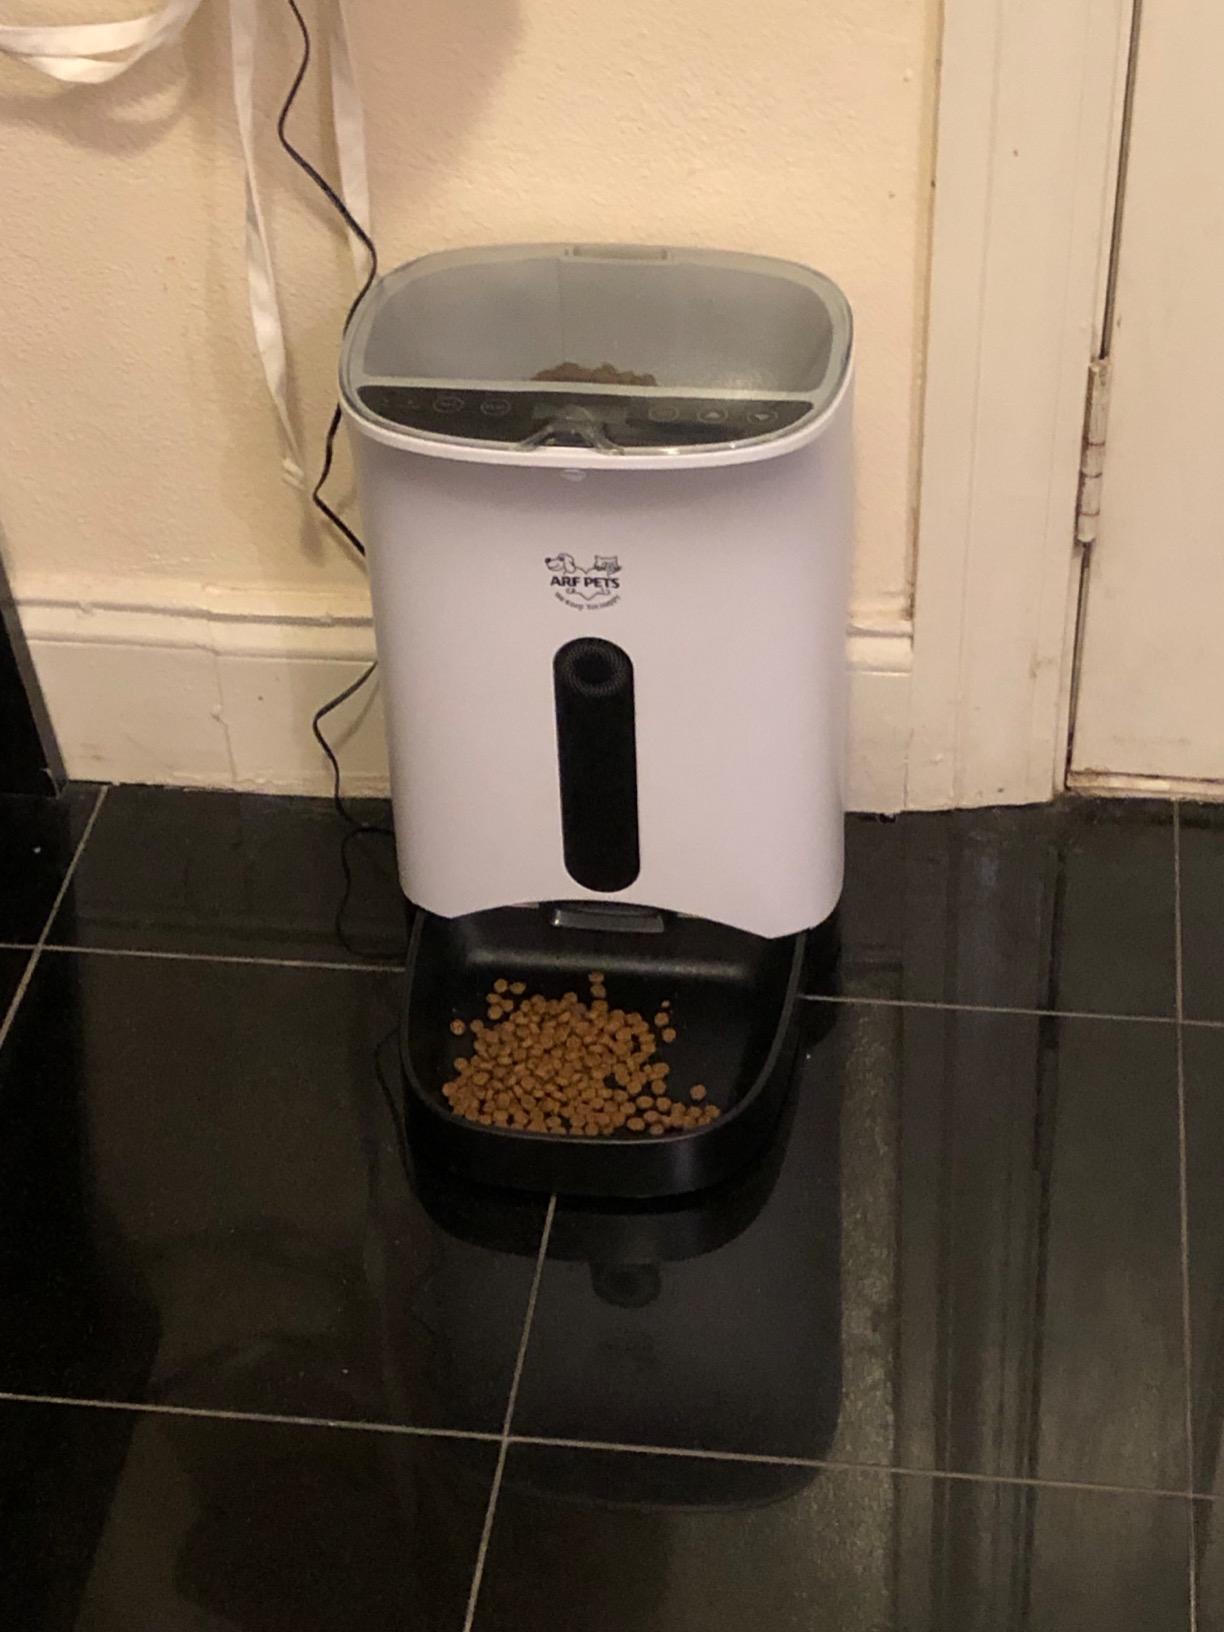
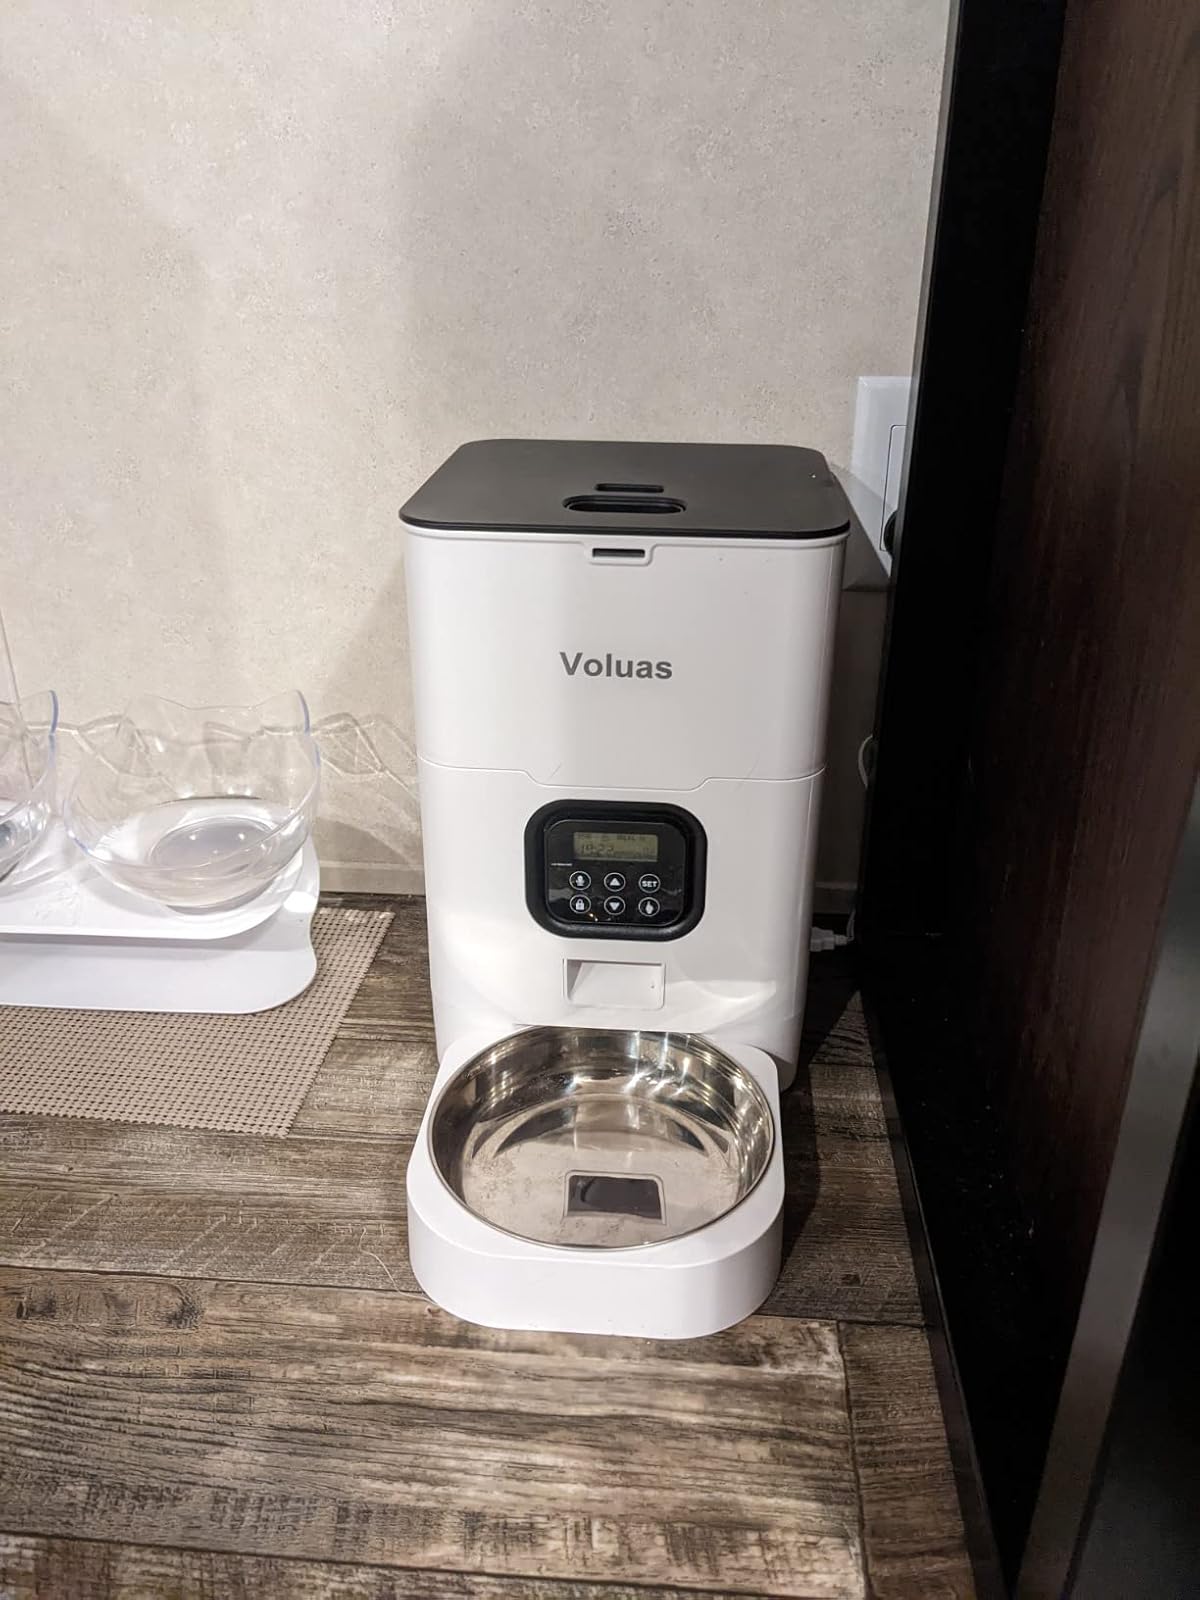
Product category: items_feeder
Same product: no